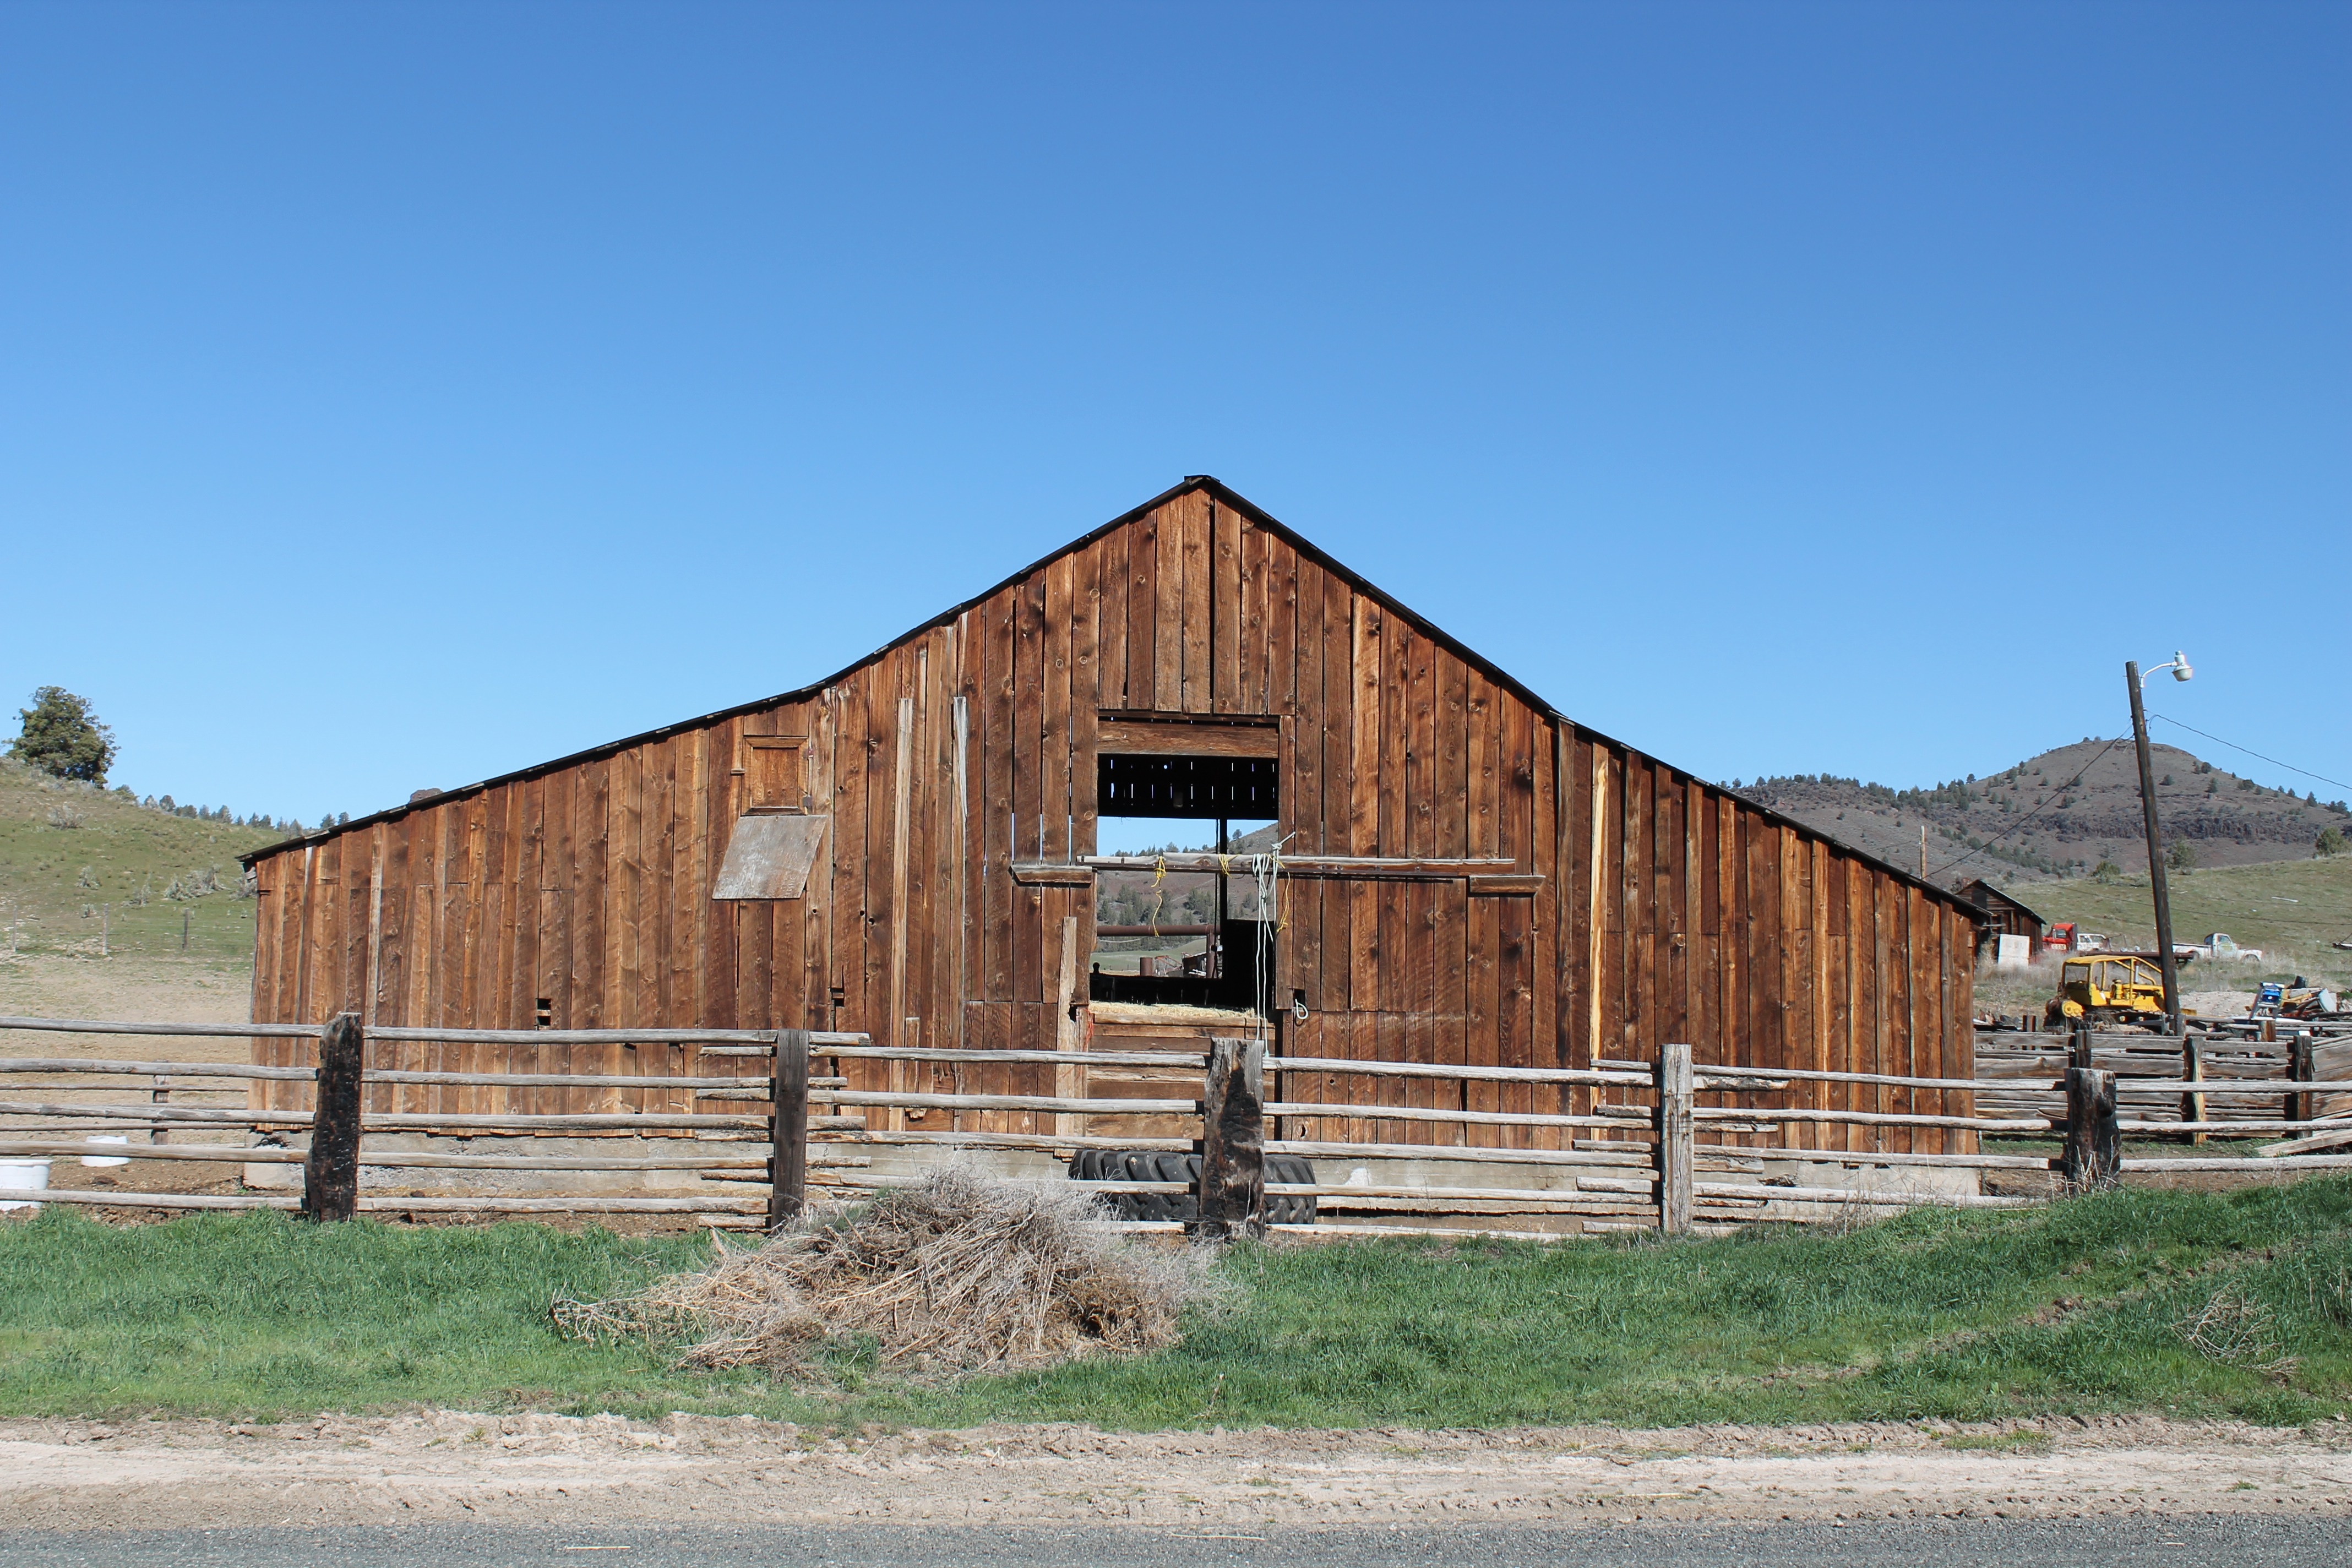
farm, building, old, barn, home, rural, red, ranch, usa, facade, property, stable, west, western, estate, oregon, real estate, rural area, old west, outdoor structure